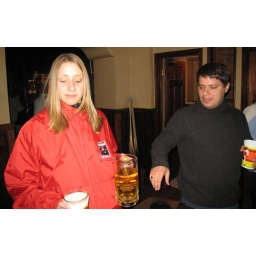
Fruit wonders why Just Christina has a pint glass nestled in her plastic cup